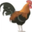
Label: bird